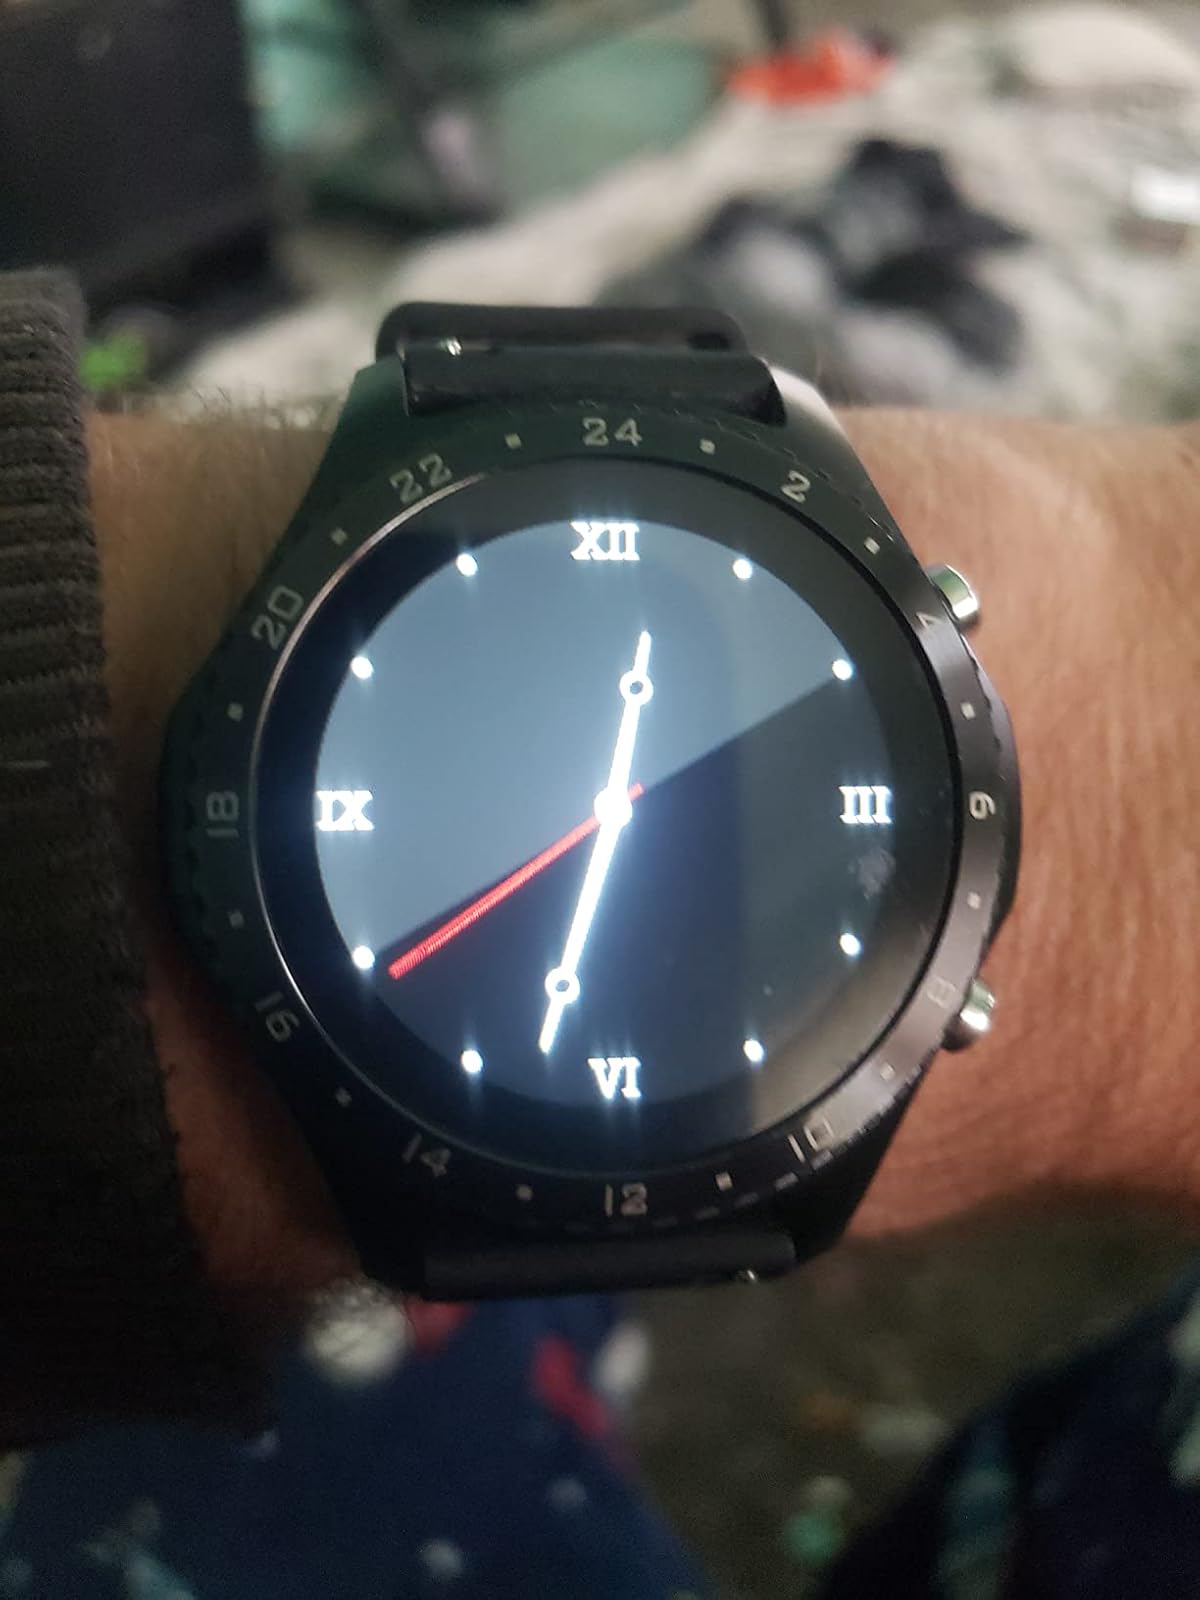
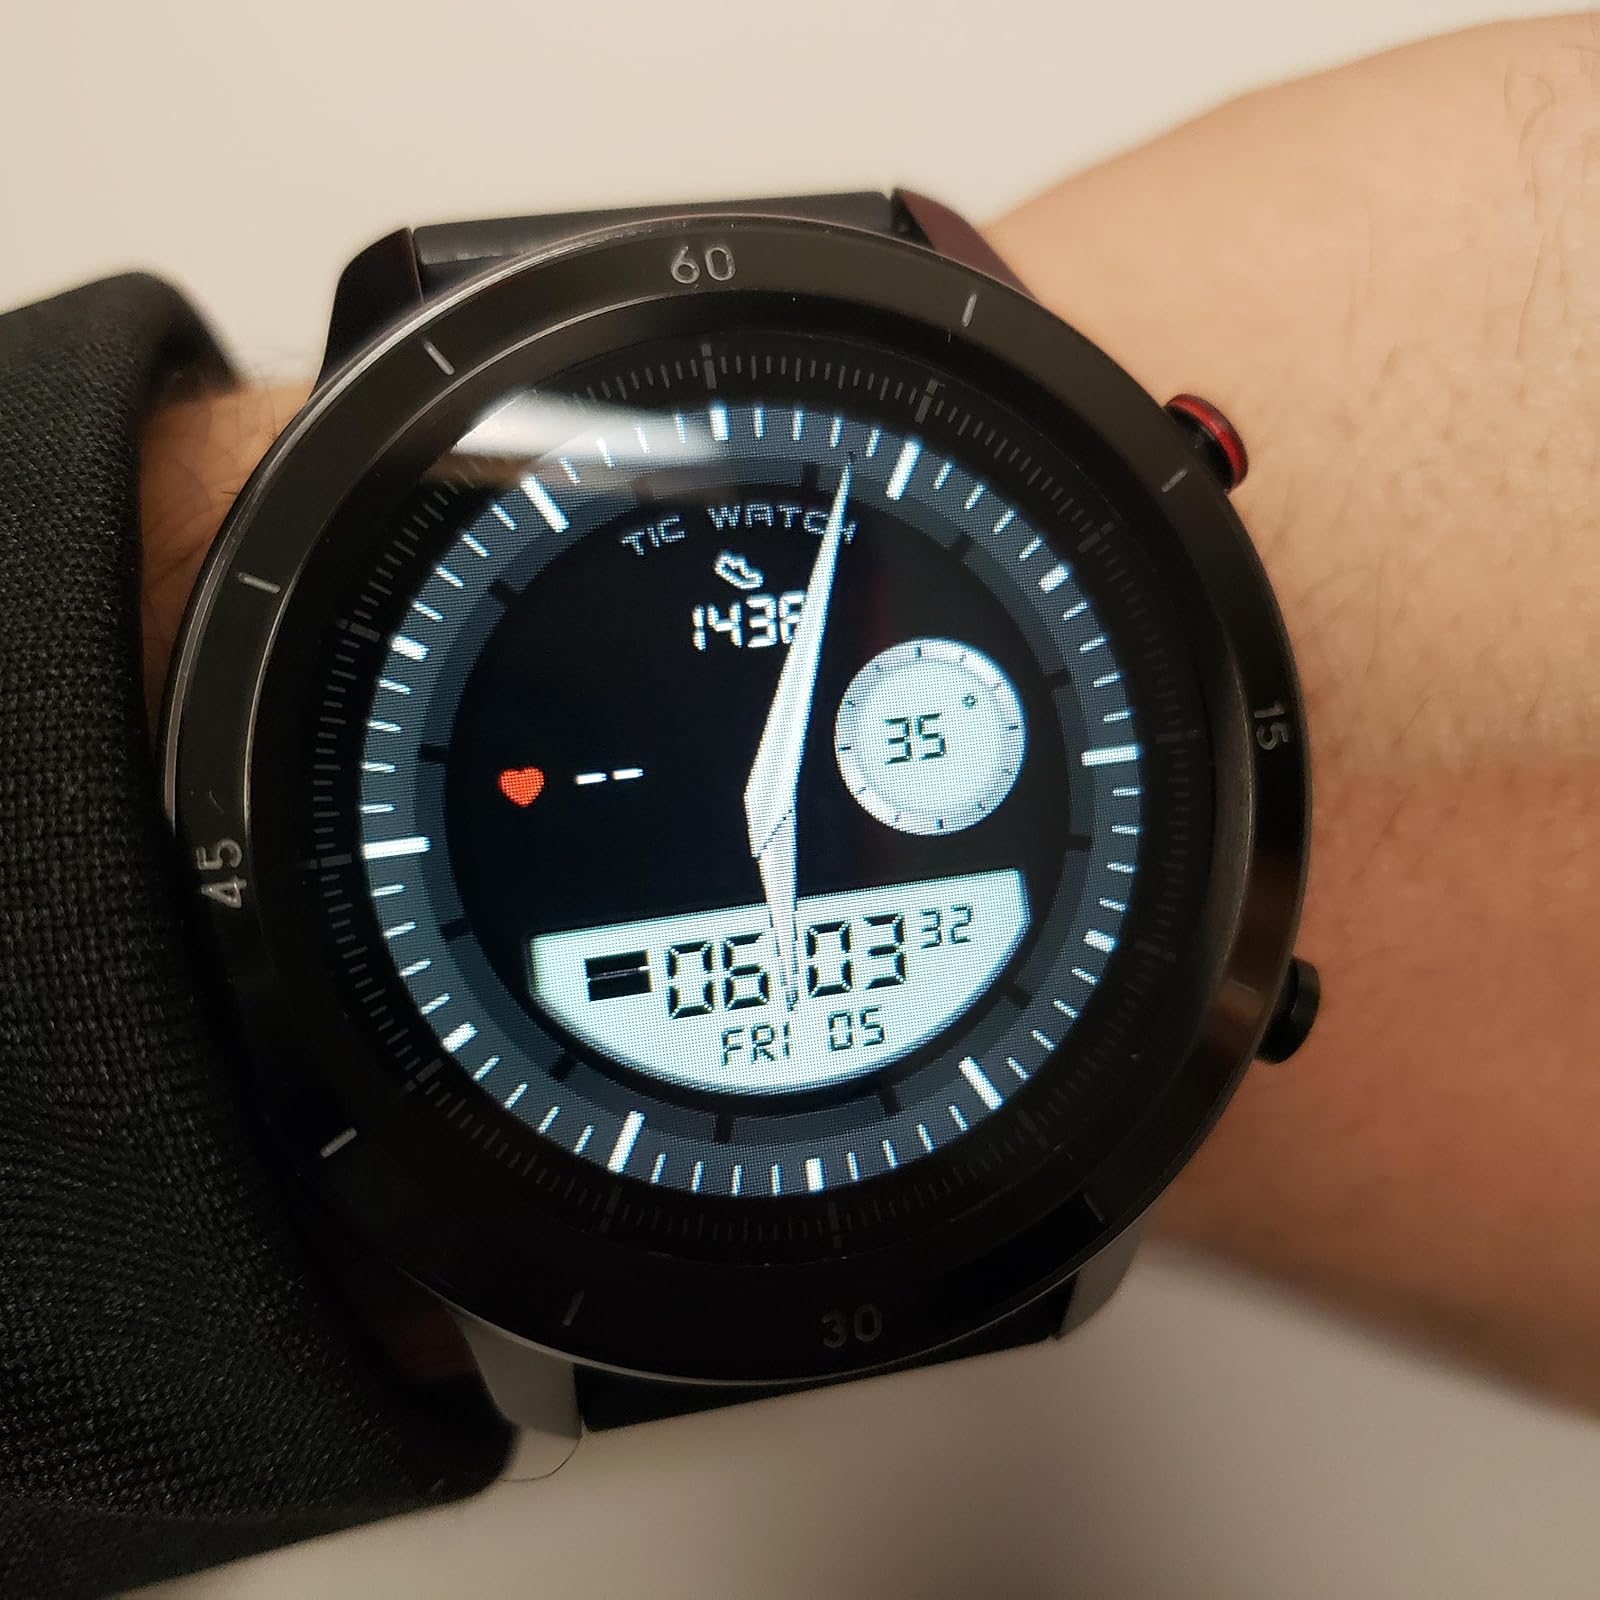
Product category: smartwatch
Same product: no